Tom Farrage (designer)

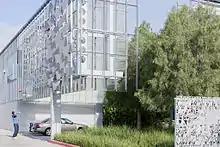
Art gate, facade, sliding wall at entrance atttMorphosis Studio in Culver City

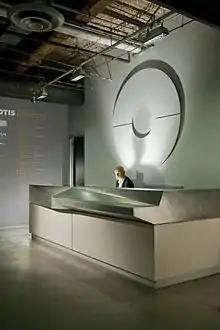
Wood and stainless steel entry sequence at Otis

Tom Farrage (born July 17, 1958, in Blythe, California)